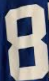
Number: 8